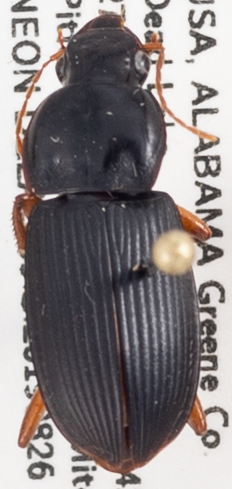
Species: Harpalus vagans
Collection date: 2019-08-26
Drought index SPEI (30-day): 0.322
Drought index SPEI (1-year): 1.23
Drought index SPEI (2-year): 0.998